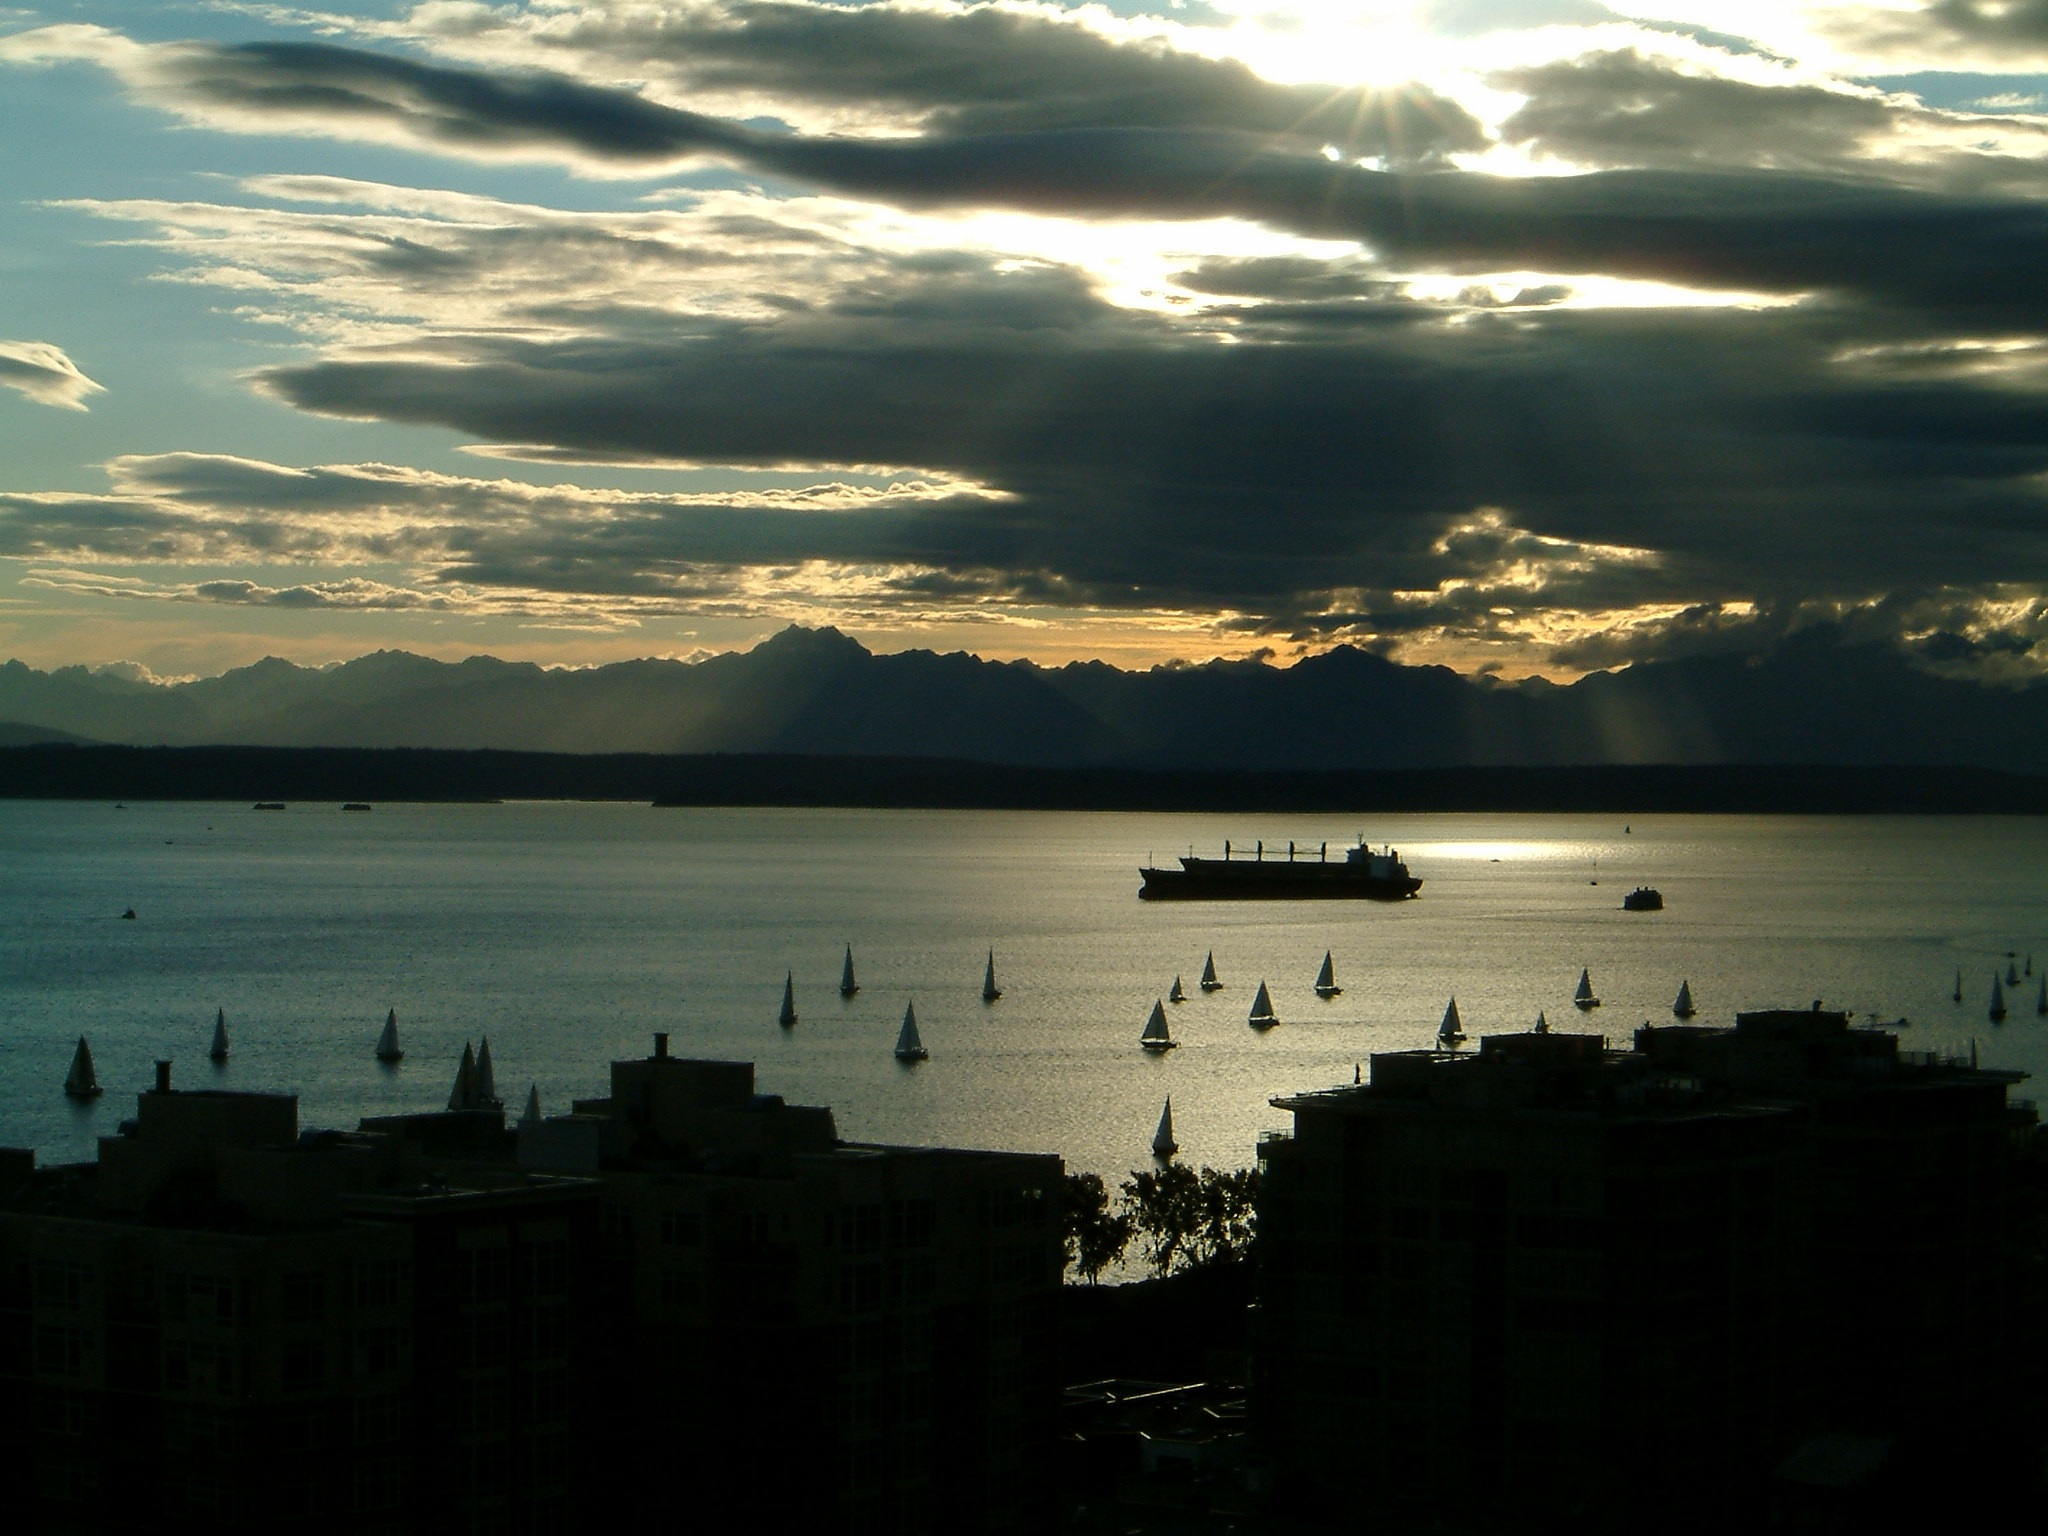
sea, coast, ocean, horizon, cloud, sky, sun, sunrise, sunset, sunlight, morning, shore, lake, dawn, dusk, evening, reflection, america, bay, contrast, body of water, seattle, clouds, mountains, vista, sailboats, afterglow